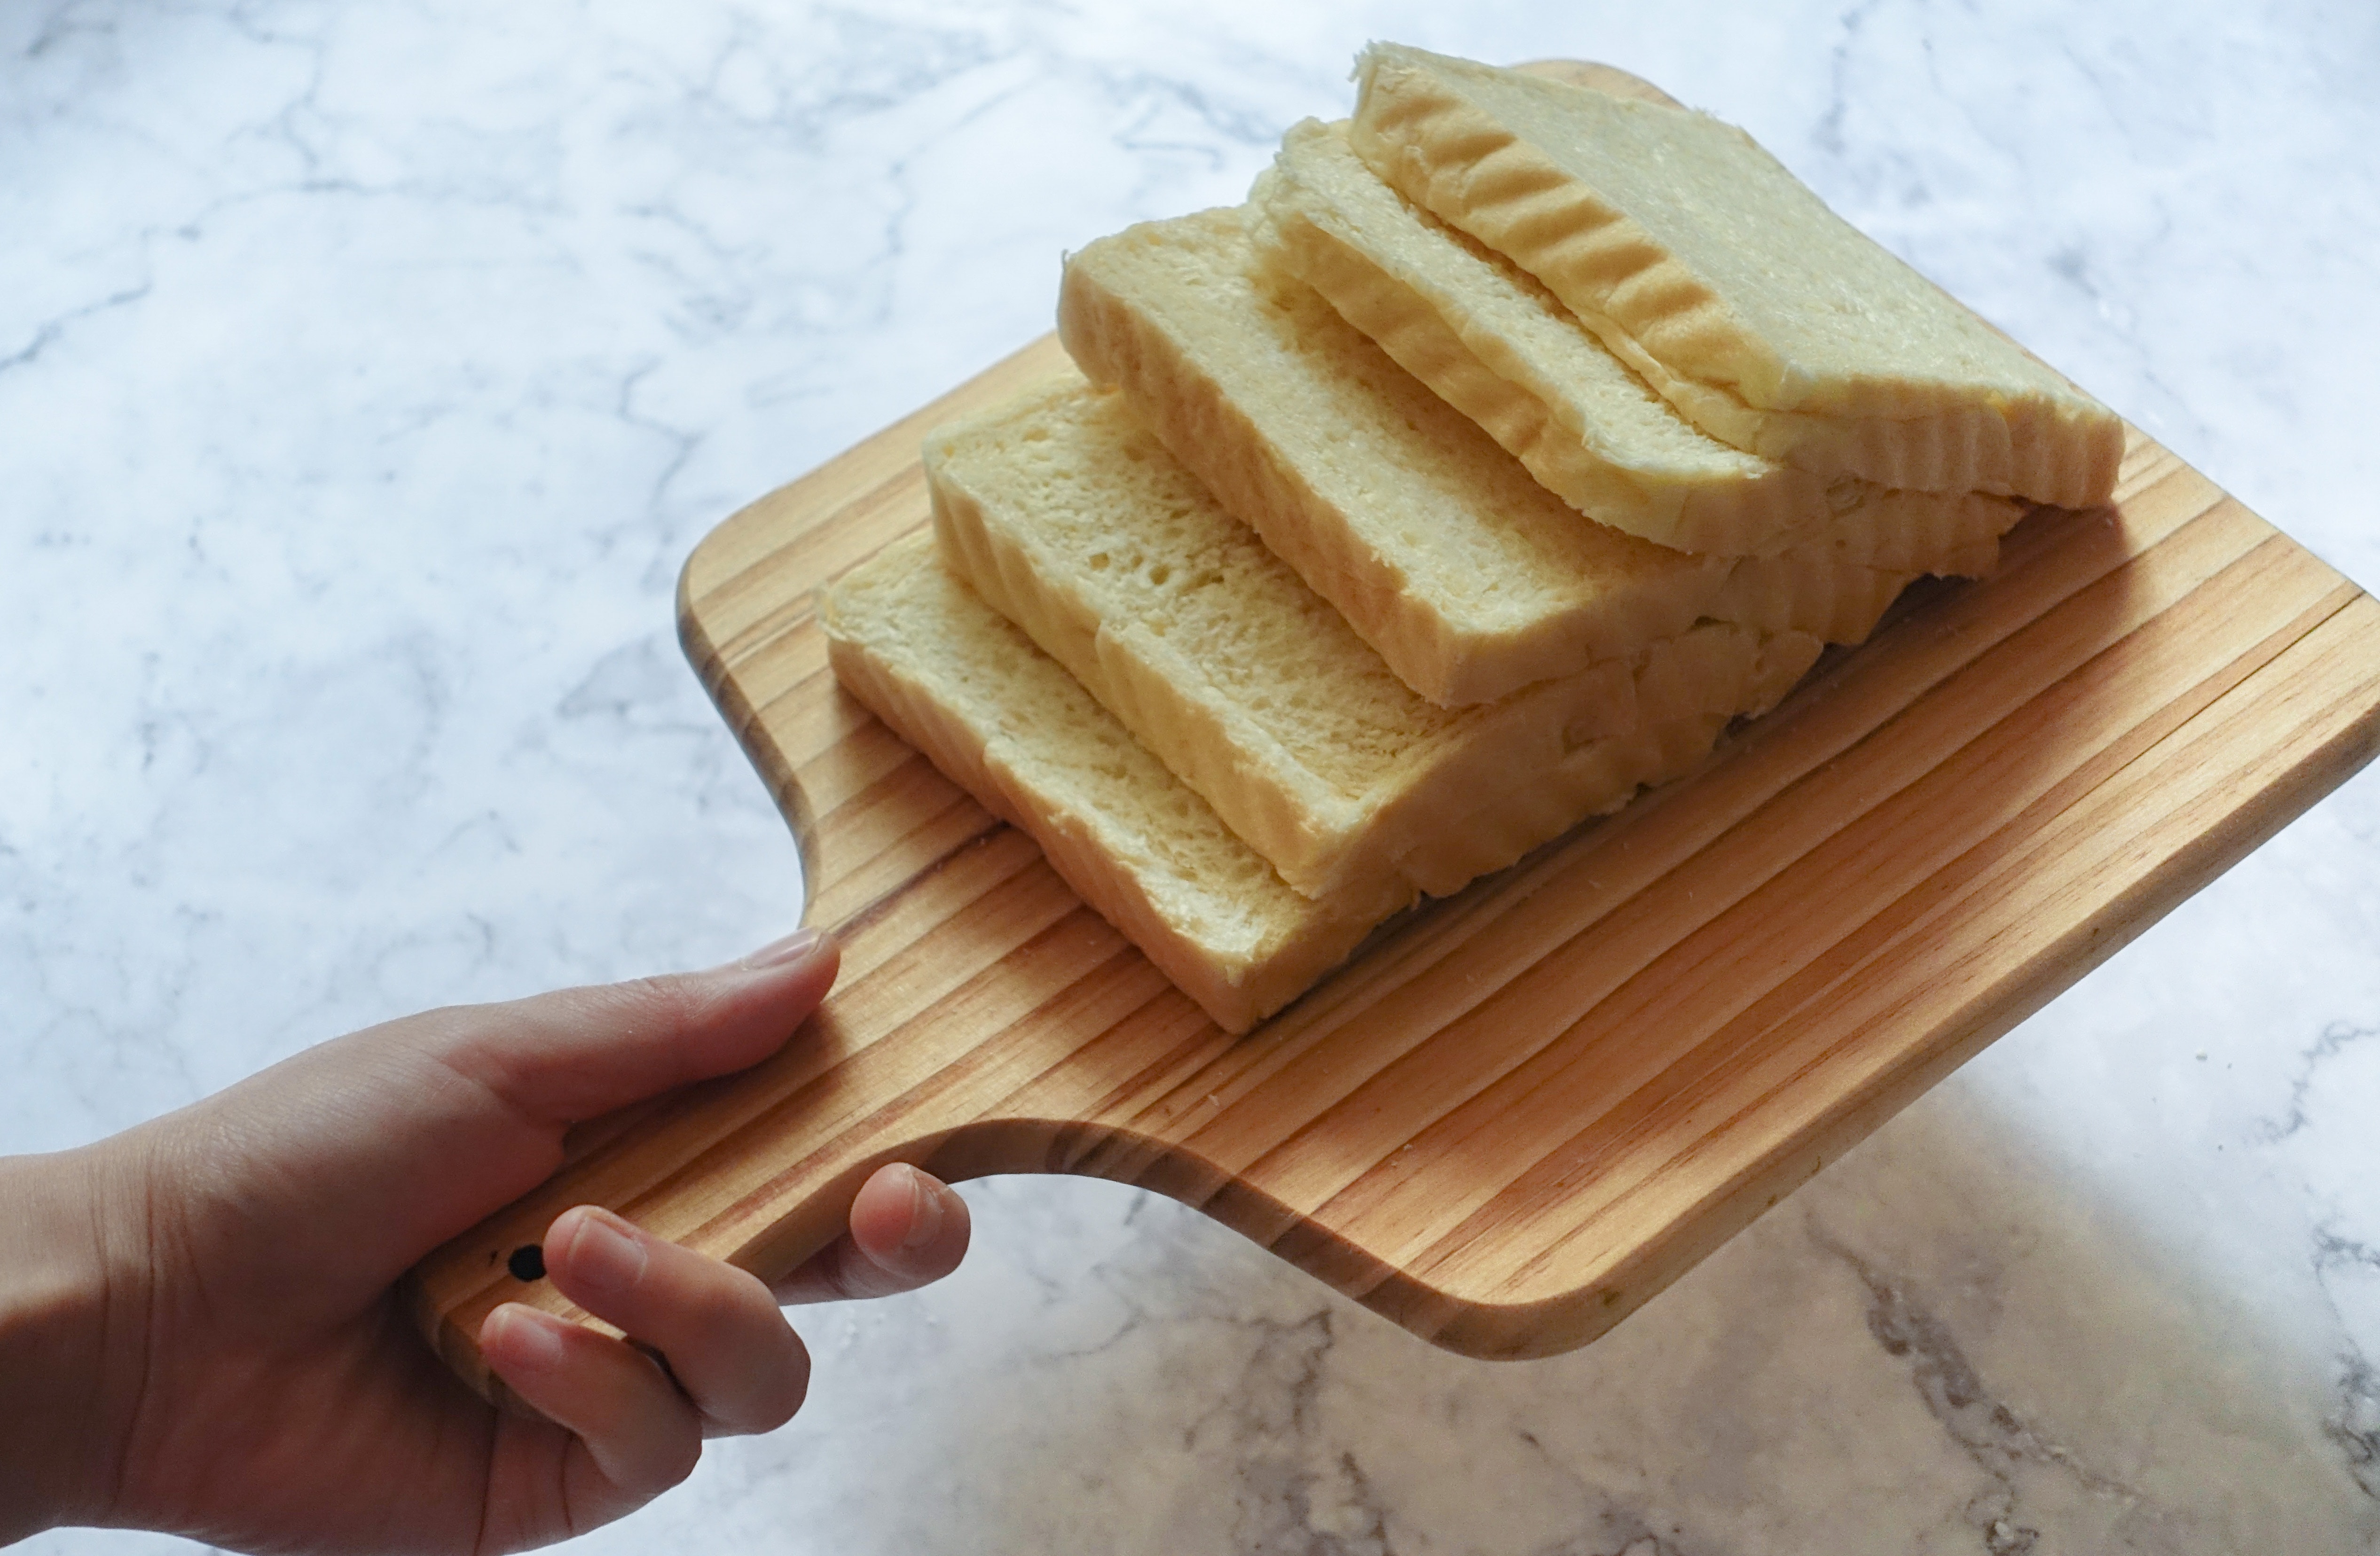
sliced bread, food, dish, cuisine, toast, baked goods, breakfast, ingredient, finger food, bread, snack, dessert, cracker, loaf